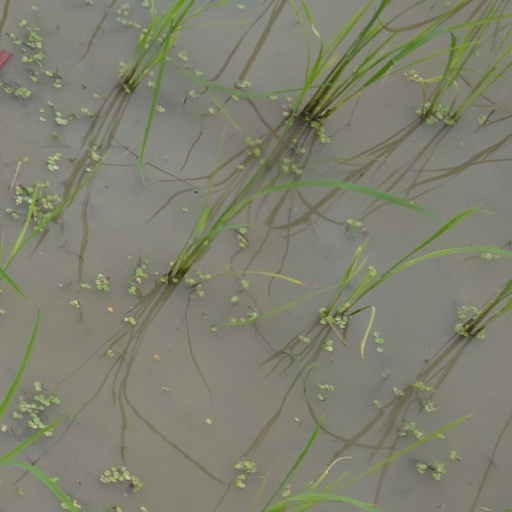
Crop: rice